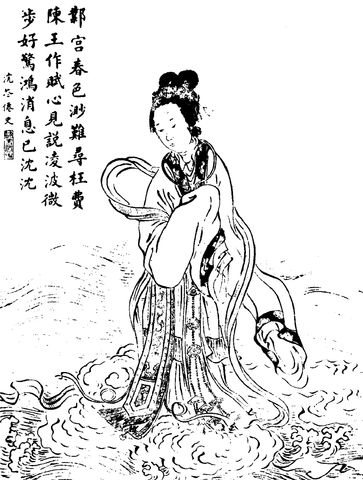
เอียนซี

| name = เอียนซี (เจินฟูเหริน / เจินชื่อ)甄夫人 / 甄氏
| image = Lady Zhen Qing dynasty portrait.jpg
| image_size = 200px
| caption = ภาพวาดของเอียนซีสมัยราชวงศ์ชิง
| birth_date = 26 มกราคม ค.ศ. 183
| birth_place = อำเภออู๋จี๋ มณฑลเหอเป่ย์
| death_place = นครหานตาน มณฑลเหอเป่ย์
| father = เจิน อี้
| mother = จางชื่อ
| posthumous name = เหวินเจาหฺวังโฮฺ่ว (文昭皇后)
เอียนซี (26 มกราคม ค.ศ. 183 – 4 สิงหาคม ค.ศ. 221) หรือในภาษาจีนกลางเรียกว่า เจินชื่อ () ชื่อตัวไม่ปรากฏ เป็นภรรยาคนแรกของโจผี จักรพรรดิพระองค์แรกของรัฐวุยก๊กในยุคสามก๊ก ในปี ค.ศ. 226 ได้รับสมัญญานามย้อนหลังว่า เหวินเจาหฺวังโฮฺ่ว เมื่อโจยอยผู้บุตรชายได้สืบราชบัลลังก์เป็นจักรพรรดิแห่งวุยก๊กถัดจากโจผี
== ประวัติ ==
เอียนซีเป็นหญิงสาวสามัญชนธรรมดาที่ฐานะไม่ร่ำรวยมากนัก ลักษณะนิสัยตามคำบรรยายในสามก๊กฉบับเจ้าพระยาพระคลัง (หน) เป็นคนนิสัยอ่อนโยน ค่อนข้างไว้ตัว เรียบร้อย มีอารมณ์ศิลปิน สามารถแต่งโคลงกลอนต่าง ๆ ได้ตั้งแต่เด็ก มักจะทำทานให้คนยากไร้เสมอ แต่งงานครั้งแรกกับอ้วนฮีลูกชายคนรองของอ้วนเสี้ยวเมื่ออายุได้ 16 ปี ต่อมาโจโฉทำศึกสงครามชนะอ้วนเสี้ยว จึงยึดเมืองและสั่งห้ามไม่ให้ผู้ใดเข้าไปยังตำหนักของอ้วนเสี้ยวโดยเด็ดขาด เนื่องจากโจโฉแอบหลงรักเอียนซีที่หลบซ่อนอยู่ในตำหนัก
โจผีซึ่งติดตามโจโฉในการทำศึกกับอ้วนเสี้ยว ได้ฝ่าฝืนคำสั่งของโจโฉด้วยการแอบเข้าไปยังตำหนักอ้วนเสี้ยว รุ่งเช้าโจโฉพบโจผีอยู่กับเอียนซีและเอ่ยปากขอเอียนซีเป็นภรรยา สร้างความโกรธให้แก่โจโฉเป็นอย่างยิ่งจึงลงโทษฐานที่ขัดคำสั่งและกลายเป็นสาเหตุสำคัญที่ทำให้โจโฉรักโจสิดมากกว่าโจผี หลังจากเอียนซีเป็นภรรยาของโจผี โจสิดเริ่มหลงรักและคิดแย่งชิงเอียนซีจากโจผี เพราะคิดว่าโจผีแย่งชิงมาจากโจโฉเช่นกัน หลังจากโจโฉเสียชีวิตและโจผีขึ้นครองราชย์แทน เอียนซีจึงเป็นฮองเฮาแห่งราชวงศ์วุย มีบุตรด้วยกันหนึ่งคนคือโจยอย ตามบันทึกจดหมายเหตุระบุว่าเอียนซีเสียชีวิตเพราะป่วย แต่ในเกร็ดพงศาวดารระบุว่าเอียนสีถูกสำเร็จโทษด้วยยาพิษ เพราะถูกจับได้ว่าแอบลอบคบกับโจสิด
แต่มีประวัติศาสตร์บางส่วนที่ระบุว่า เอียนซีเสียชีวิตจากการฆ่าตัวตาย และมีการทำลายร่างกายเธอหลังเธอเสียชีวิต แต่ก็เป็นที่สรุปแล้วว่าเธอเสียชีวิตในวันนี้จริง แต่ยังเป็นปริศนาเกี่ยวกับการตายของเธอ
== หมายเหตุ ==
==อ้างอิง==
หมวดหมู่:บุคคลในยุคสามก๊ก
หมวดหมู่:วุยก๊ก
หมวดหมู่:บุคคลในวุยก๊กที่ถูกประหารชีวิต
หมวดหมู่:ชาวจีนที่ถูกบังคับให้ฆ่าตัวตาย
หมวดหมู่:บุคคลที่ถูกประหารชีวิตโดยวุยก๊ก
หมวดหมู่:พระมารดาของจักรพรรดิจีน